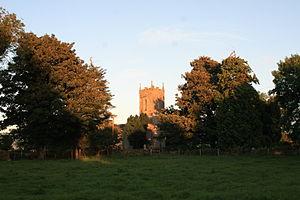
L'abbaye de Clonard est une importante fondation religieuse irlandaise du VIᵉ siècle, sise pratiquement sur la ligne de démarcation traditionnelle entre les moitiés nord et sud de l'Irlande, dans l'actuel comté Meath. Elle est proche du village de Clonard.